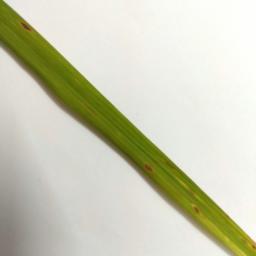
Label: Rice___Leaf_Blast